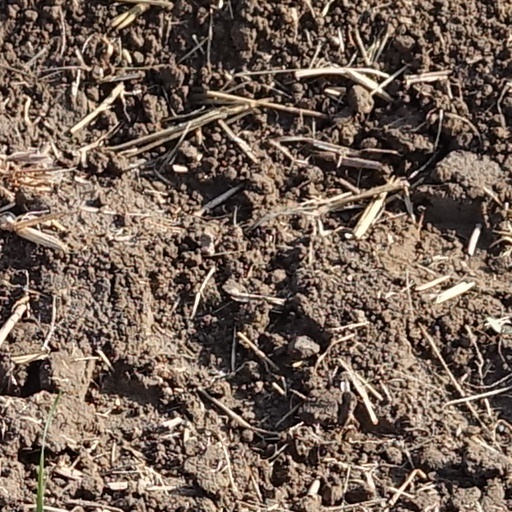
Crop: wheat